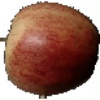
Label: Apple Red 3